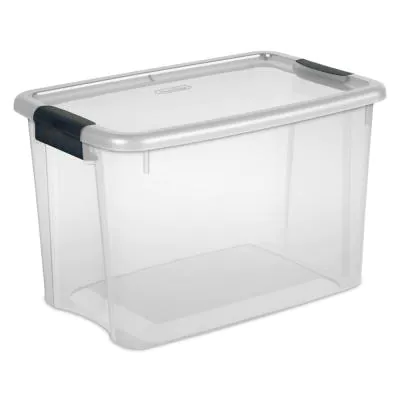
Label: plastic